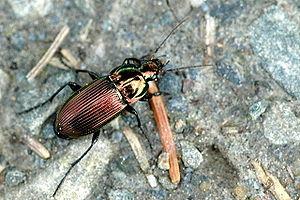
Poecilus cupreus est une espèce d'insectes coléoptères de la famille des Carabidae.
Poecilus est un genre d'insectes de l'ordre des coléoptères.